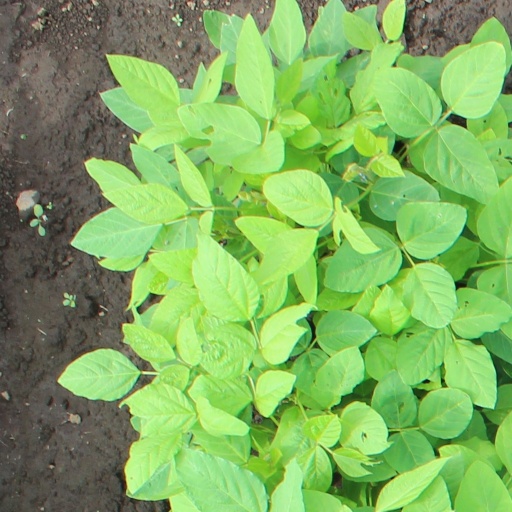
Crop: soybean